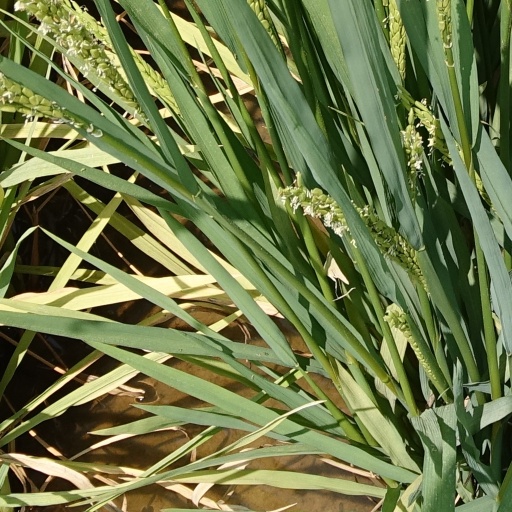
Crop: rice